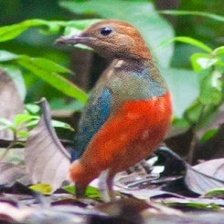
Species: RED BELLIED PITTA
Scientific name: PITTA ERYTHROGASTER